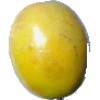
Label: Maracuja 1